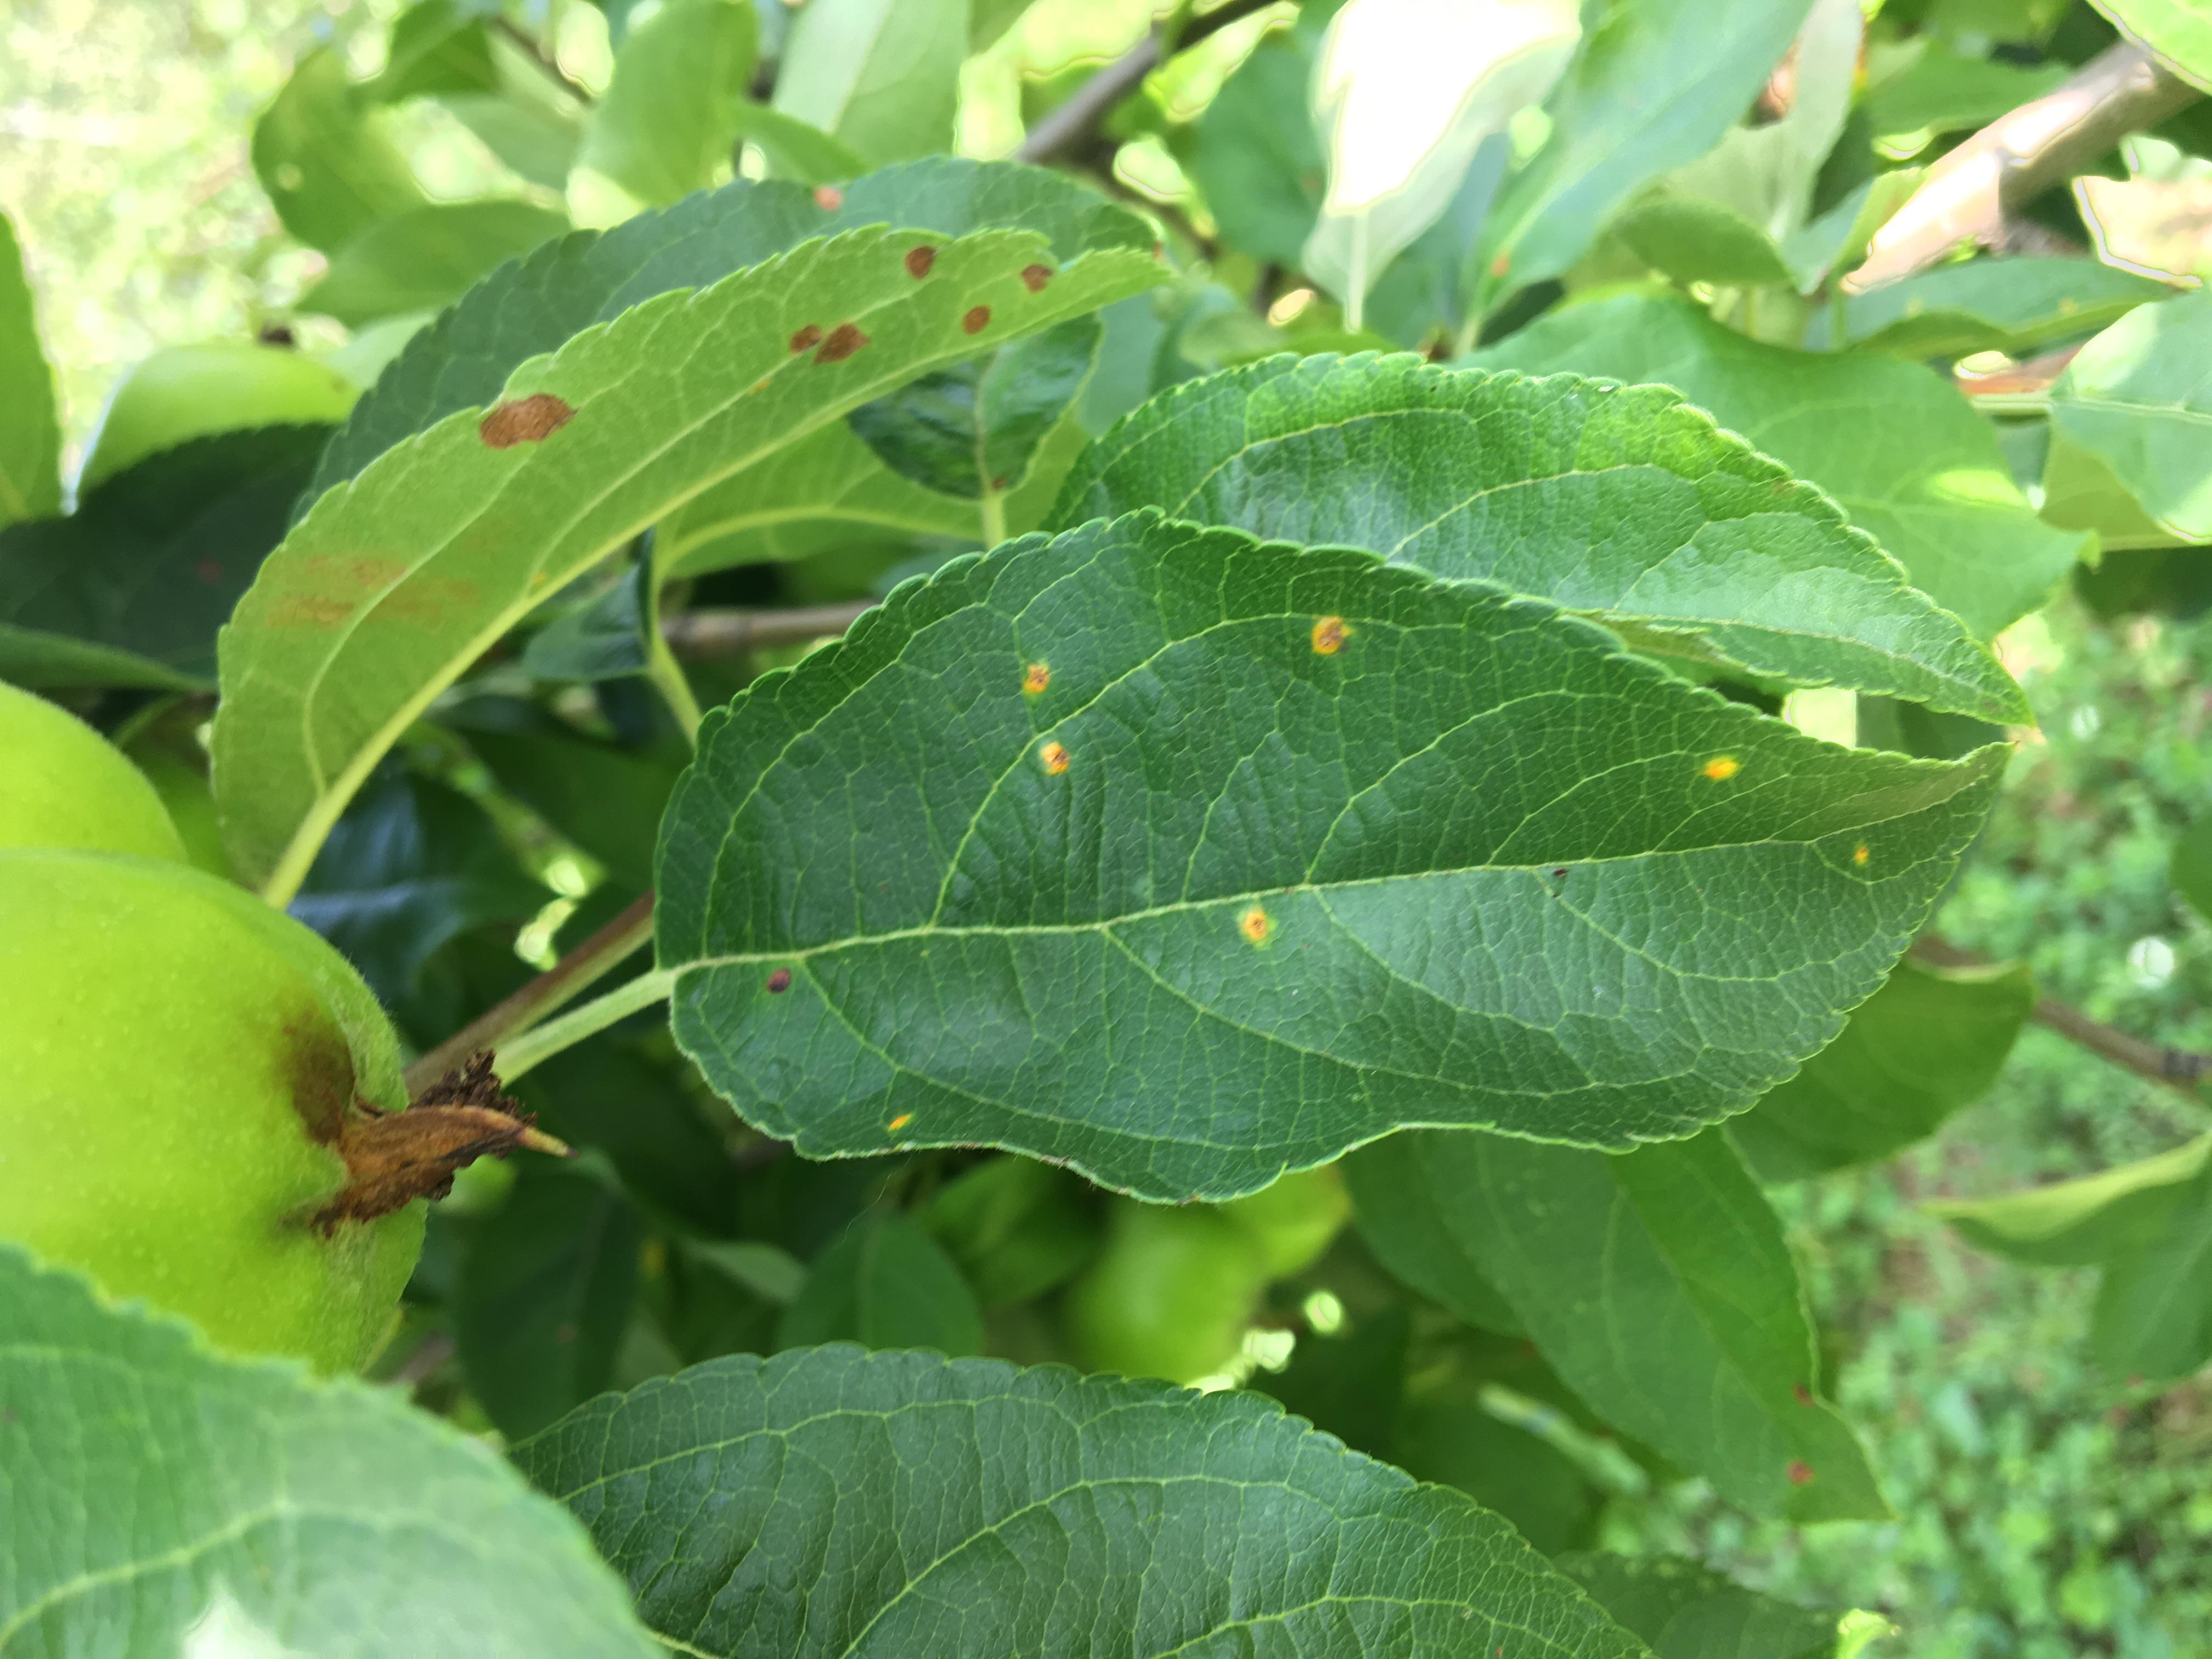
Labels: rust